Swagger Right

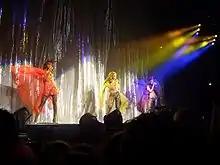
The song garnered multiple comparisons to early work from Destiny's Child.

"Swagger Right" garnered mixed to positive reviews from critics, most of which complimented the song as a refreshing outlook on the group's image as RichGirl. "Idolator" gave the song a positive review, even comparing it to that of Destiny's Child, stating "The ladies are finally ready to strut their stuff. 'Swagger Right', featuring Fabolous and Rick Ross, is a slinky new joint that may finally help Richgirls measure up to the hype. Who else hears early Destiny’s Child? Yes, we said it. Harrison is known for tracks that blaze with horns and percussion (see Beyonce’s “Crazy In Love”, Amerie’s “1 Thing”), but here he creates an easy-going groove that lets the ladies shine."